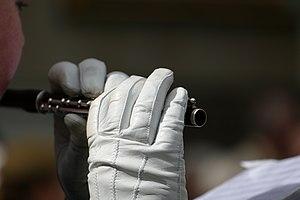
Ron McCroby, de son vrai nom Ronald Abbott McCroby, est un musicien instrumentiste américain réputé maître dans l'art du sifflement de jazz. Révélé sur le tard, il se produit de 1981 à 2002.